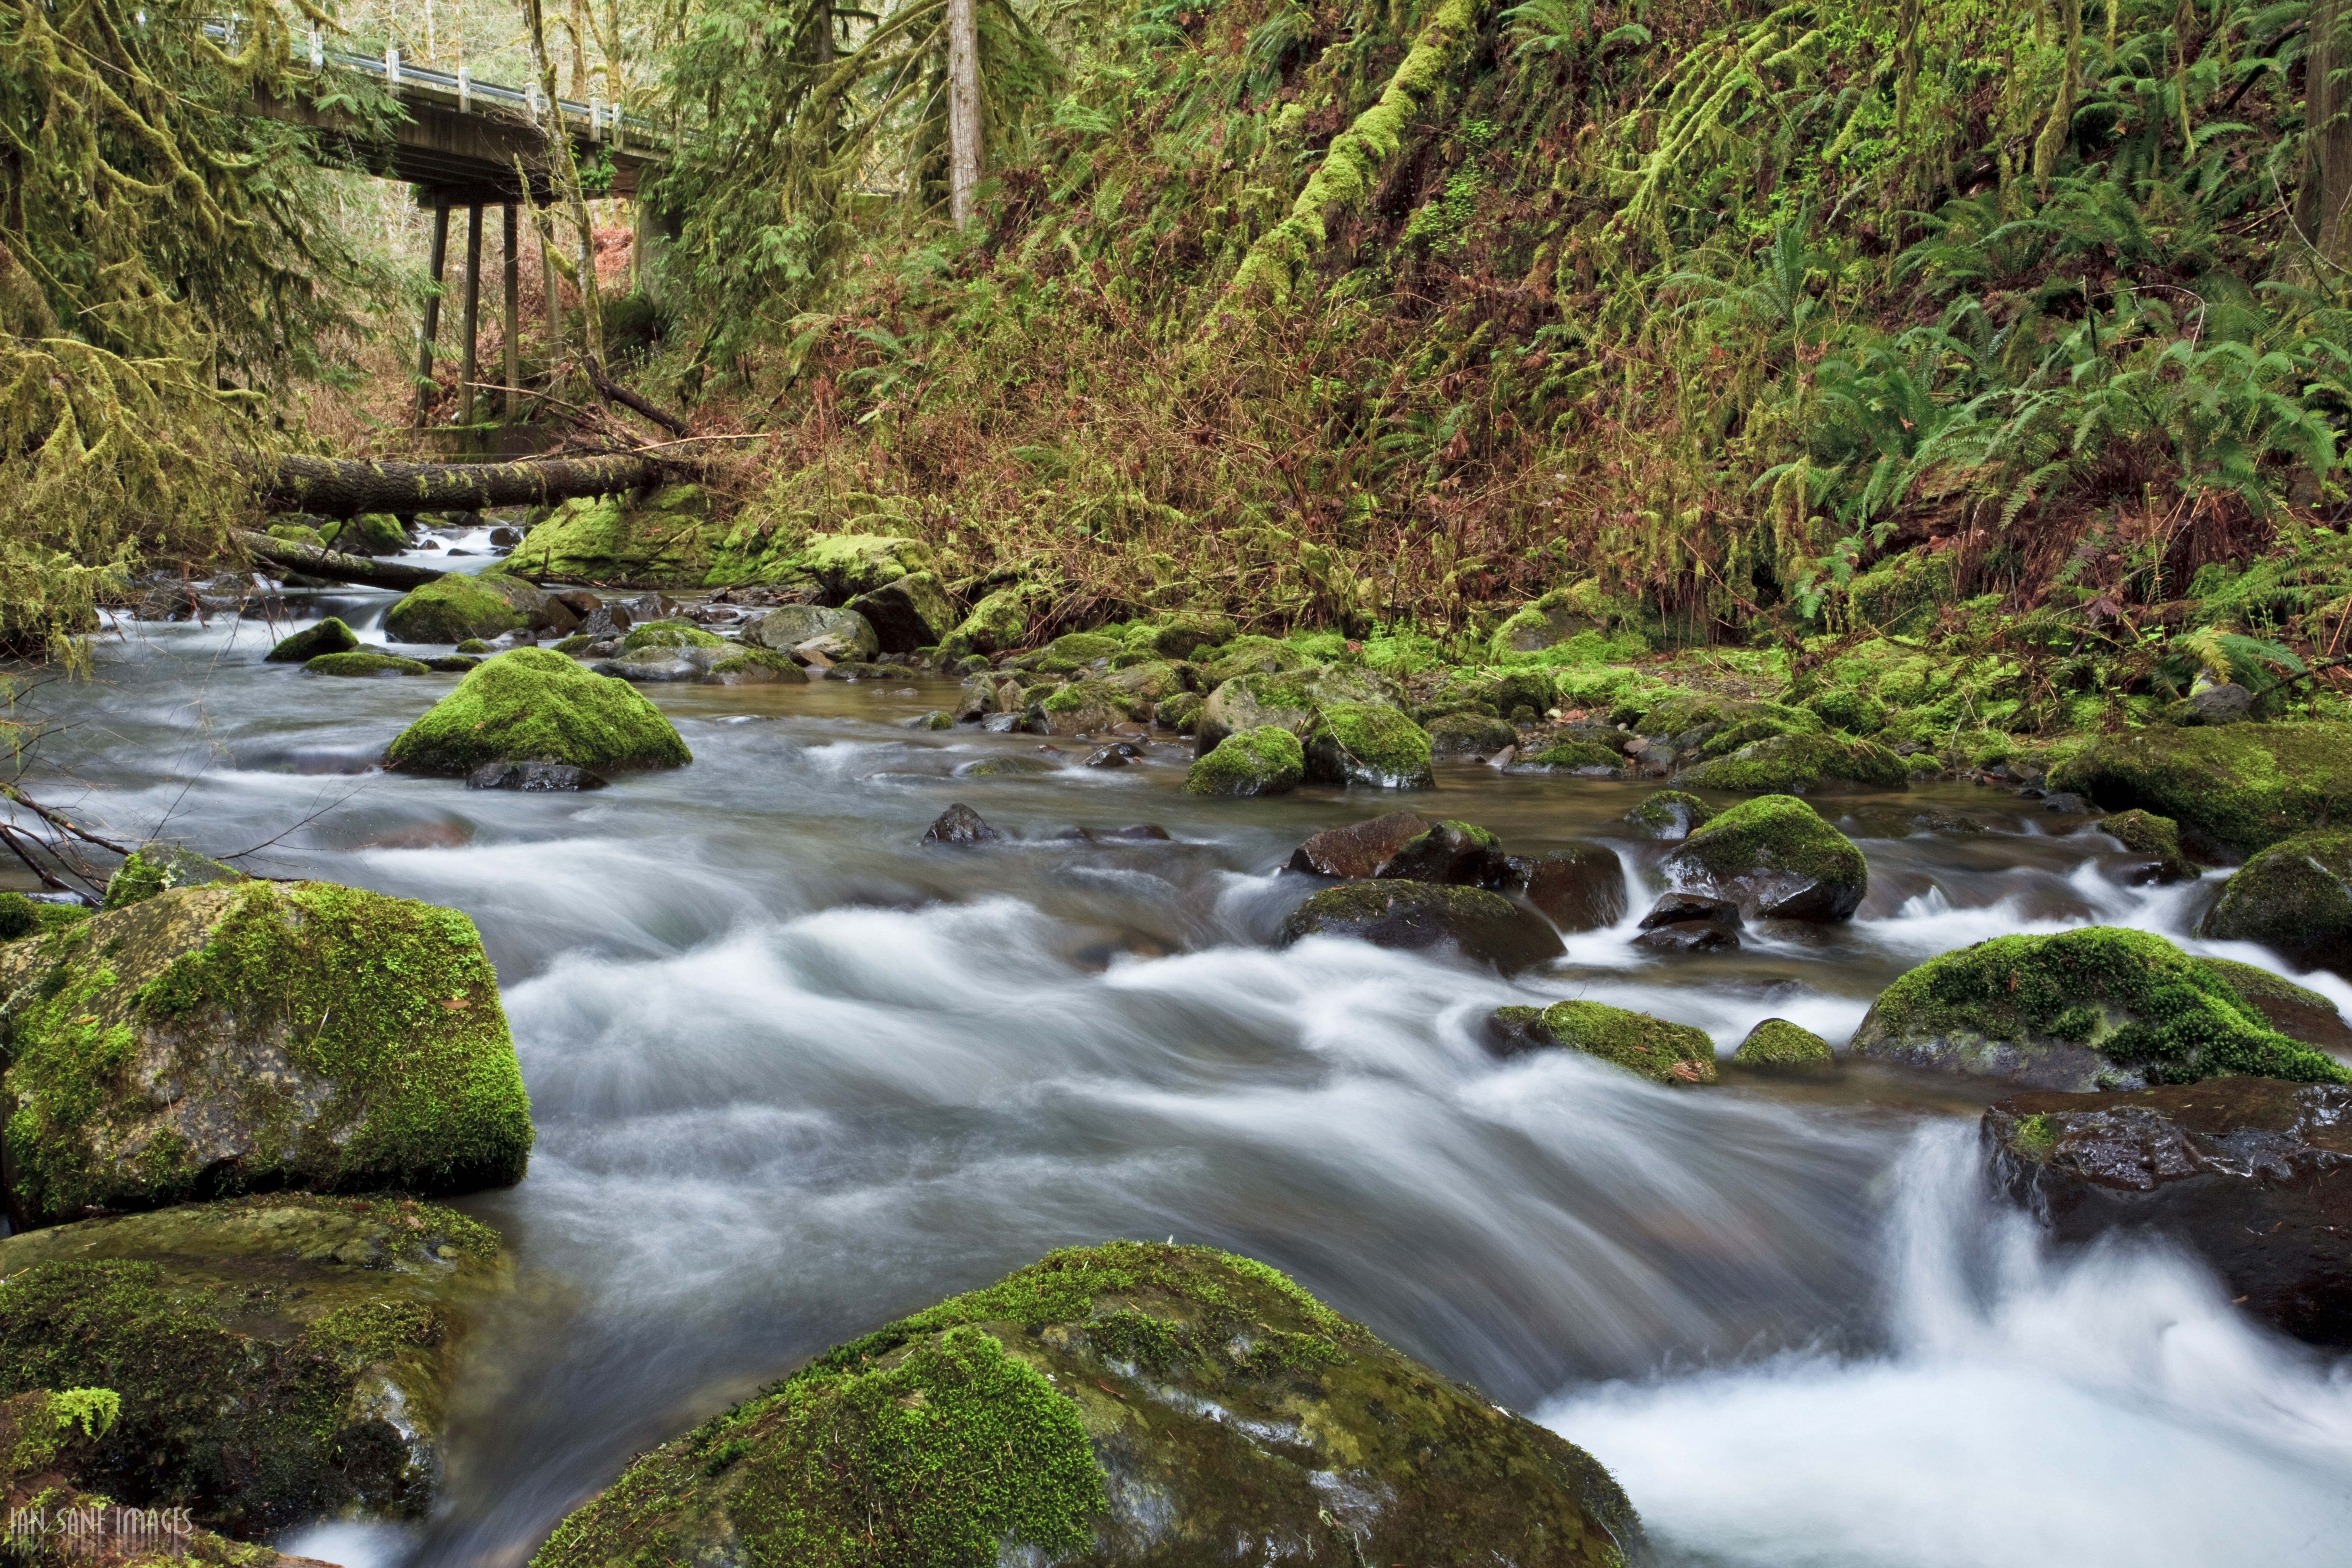
landscape, water, forest, waterfall, creek, bridge, camera, photography, leaf, river, valley, stream, jungle, lens, autumn, canon, park, rapid, two, body of water, long, eos, exposure, cool image, vegetation, rainforest, falls, mark, ii, 5d, wasserfall, county, images, usm, woodland, f4l, habitat, i, water feature, watercourse, oregon, lebanon, ian, sane, ef1740mm, mcdowell, landform, mcdowellcreek, natural environment, geographical feature